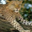
Label: leopard